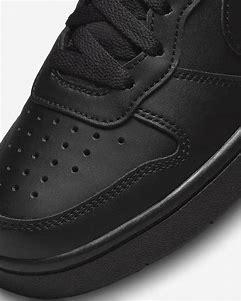
Brand: Nike
Model: Court Borough Recraft